Samuel Wilkinson Moore

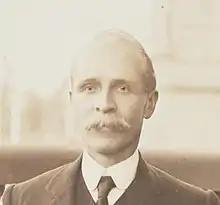

Samuel Wilkinson Moore (7 February 1854 – 15 February 1935) was a politician and mine manager in New South Wales, Australia, a member of the Australian Free Trade and Liberal Reform parties, serving in the Legislative Assembly. He served as Secretary for Mines and Agriculture and Secretary for Lands.